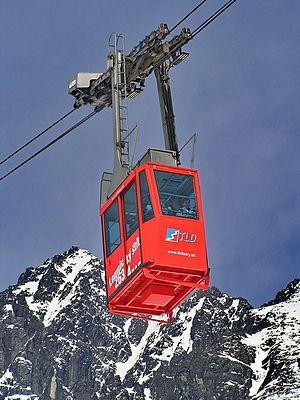
Le Lomnický štít est, avec ses 2 632 mètres d'altitude, le troisième plus haut sommet de la Slovaquie, de la chaîne des Tatras et de toutes les Carpates mais fut jusqu'au XIXᵉ siècle considéré comme le plus haut.